Siege of Marawi

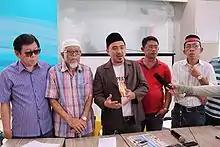
Lanao sultans making an open letter to Duterte urging for the quick resolution of the Battle of Marawi

Following the clash, Duterte declared martial law in Mindanao at 10:00 in the evening (UTC+8) of May 23, 2017. As per the 1987 Constitution, the state of martial law will initially last for 60 days. Duterte also decided to shorten his diplomatic visit to Russia.